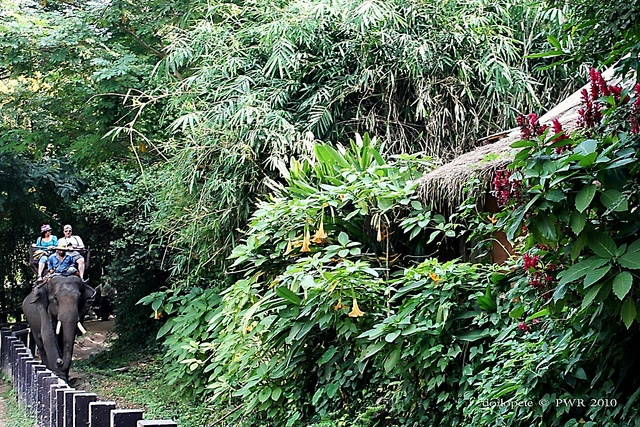
Three people who are riding on top of an elephants.
Several people riding on the back of an elephant
People ride on top of an elephant down a green path.
People riding on the back of an elephant on a path through the jungle.
some people ride on top of an elephant on a path